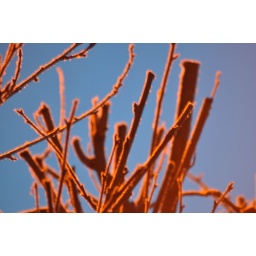
Frost encrusted branches under a street lamp